Quetzalcōātl

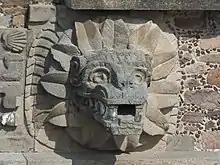

The first culture to use the symbol of a feathered serpent as an important religious and political symbol was that of Teotihuacan. At temples such as the aptly named "Quetzalcoatl temple" in the Ciudadela complex, feathered serpents figure prominently and alternate with a different kind of serpent head. The earliest depictions of the feathered serpent deity were fully zoomorphic, depicting the serpent as an actual snake, but already among the Classic Maya, images of the deity began acquiring human features, such as the beard (see the Borgia codex illustration below) that he was sometimes depicted with.